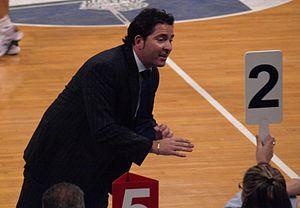
Xavier Pascual Vives, plus connu comme Xavi Pascual, né le 9 septembre 1972 à Gavà, est un entraîneur de basket-ball espagnol qui a entraîné l'équipe de basket du FC Barcelone de 2008 à 2016 et le Panathinaïkos d'octobre 2016 à décembre 2018.